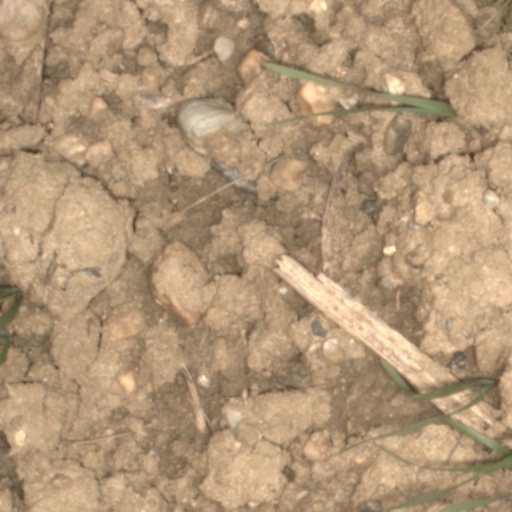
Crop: wheat